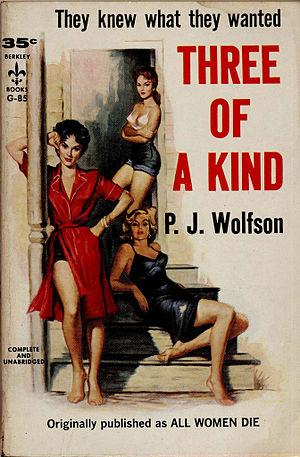
Couverture de ""Three Of A Kind"" P. J. Wolfson. Illustration par Charles Copeland."
P. J. Wolfson, né Pincus Jacob Wolfson, est un écrivain américain devenu scénariste et producteur de cinéma.
Berkley Books est une maison d'édition du groupe américain Penguin Group fondée en 1955.